George Ducas

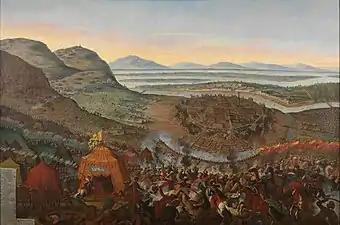
The battle of Vienna in 1683, by Frans Geffels (1625–1694)

In 1674, through the intervention of the Cantacuzino boyars, he was awarded the throne in Bucharest; soon however, the alliance between the Cantacuzinos and Ducas crumbled, the prince being replaced by Șerban Cantacuzino.